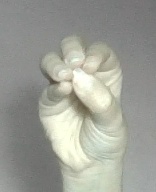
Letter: ha